Anastas Byku

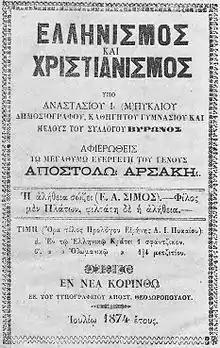
Cover of "Ελληνισμός και Χριστιανισμός" (Hellenism and Christianity), 1874

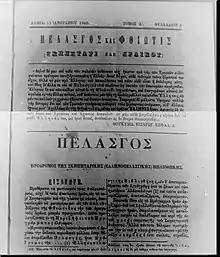
Front page of the newspaper ""Pelasgos and Pthiotis"", Jan. 1860, vol.1, leaf 2. Up: Thucydides, History A, 3. Low: Editorial introduction

Byku, signing his publications as Anastasios Pykaios, was born in Lekël, an Albanian village in the district of Tepelenë, then part of the Ottoman Empire but now in modern Albania. After finishing the Zosimea Greek language school in Ioannina, he started to work as a teacher in various Greek schools and as a journalist. In 1860–1861 in Lamia, Greece, where he was living at that time, he started to publish one of the first Albanian newspapers "Πελασγος": the newspaper lasted only one year. There he called for the Albanian language to be written, but without proposing with which alphabet. He also supported the theories of Johann Georg von Hahn about a Pelasgian and Illyrian ancestry of the Albanians. The newspaper was closed down by the Greek authorities who persecuted him. The periodical was written in Albanian with an adapted Greek alphabet and in Greek. At the same time he published a primer textbook in Albanian called "Gramë për shqipëtarët". In 1878, his last year of life, he tried to publish another newspaper, this time only in Greek, the "Promytheus o Pelasgos", but without much success. There Byku sought Greek attention to the struggle of Albanians against the potential fragmentation of their lands. His two newspapers are regarded as the first affirmation of the existence of an Albanian nation in the international public scene.